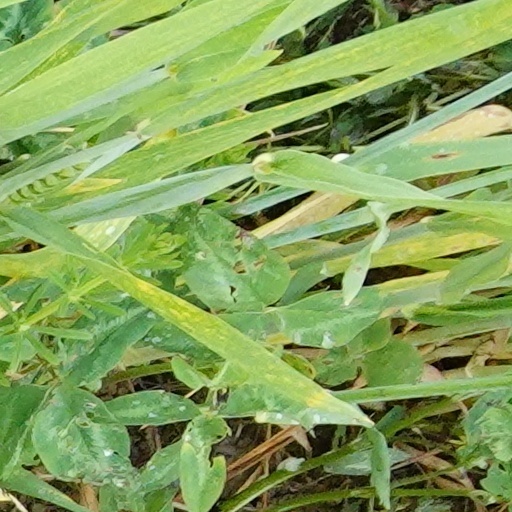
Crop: wheat